Colonialism

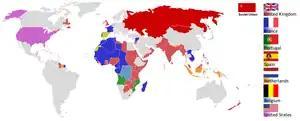
Imperial powers in 1945

Modern colonialism is generally considered to have begun with the Spanish conquest of the Canary Islands when "the relationships involved in domination became recognisably colonial." Following the fall of Constantinople to the Ottoman Empire in 1453, the sea routes discovered by Portuguese Prince Henry the Navigator (1394–1460) became central to trade, and helped fuel the Age of Discovery. The Crown of Castile encountered the Americas in 1492 through sea travel and built trading posts or conquered large extents of land. The Treaty of Tordesillas divided the areas of these "new" lands between the Spanish Empire and the Portuguese Empire in 1494.